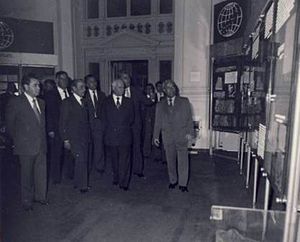
Kenan Evren
Kenan Evren (i midten med hvidt hår) under et statsbesøg i Rumænien i april 1982.
Ahmet Kenan Evren var Tyrkiets præsident i 1980-89.